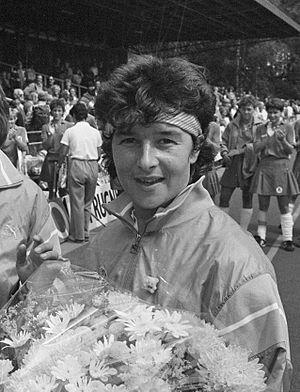
Sandra Le Poole, née le 20 octobre 1959 à Leyde, est une joueuse néerlandaise de hockey sur gazon.